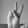
ASL letter: V